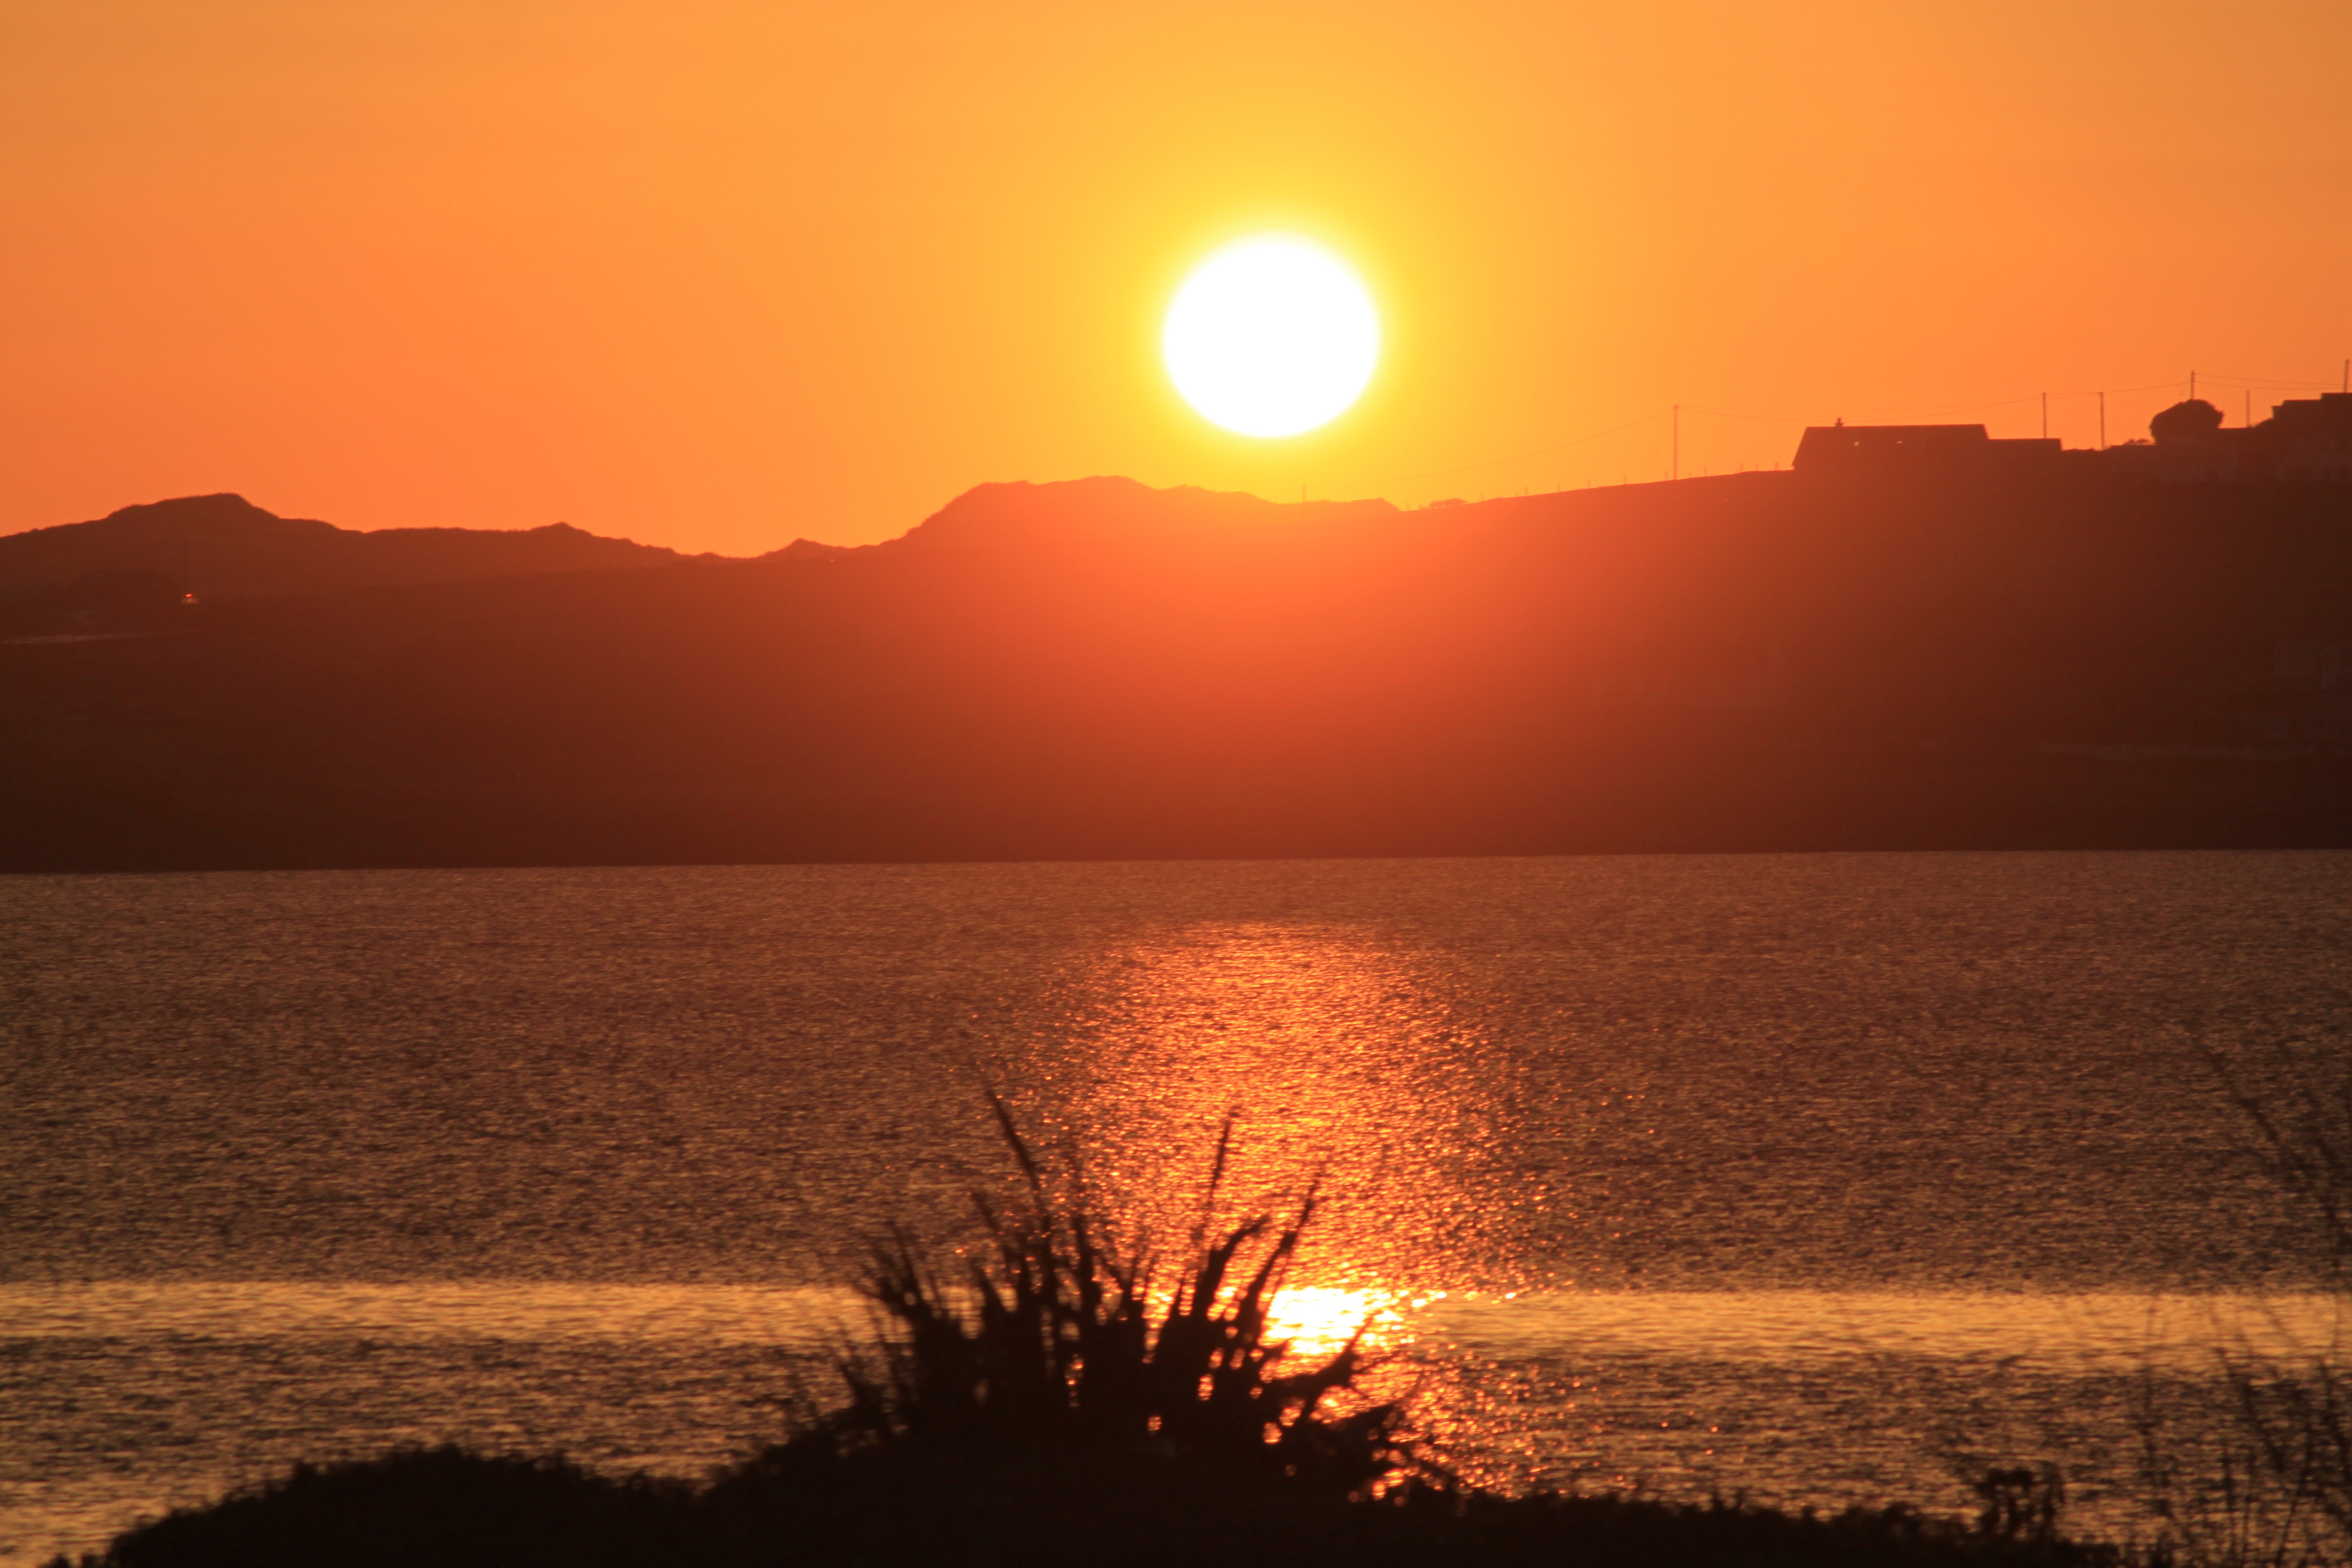
sea, coast, horizon, sun, sunrise, sunset, sunlight, morning, dawn, dusk, evening, cove, afterglow, red sky at morning